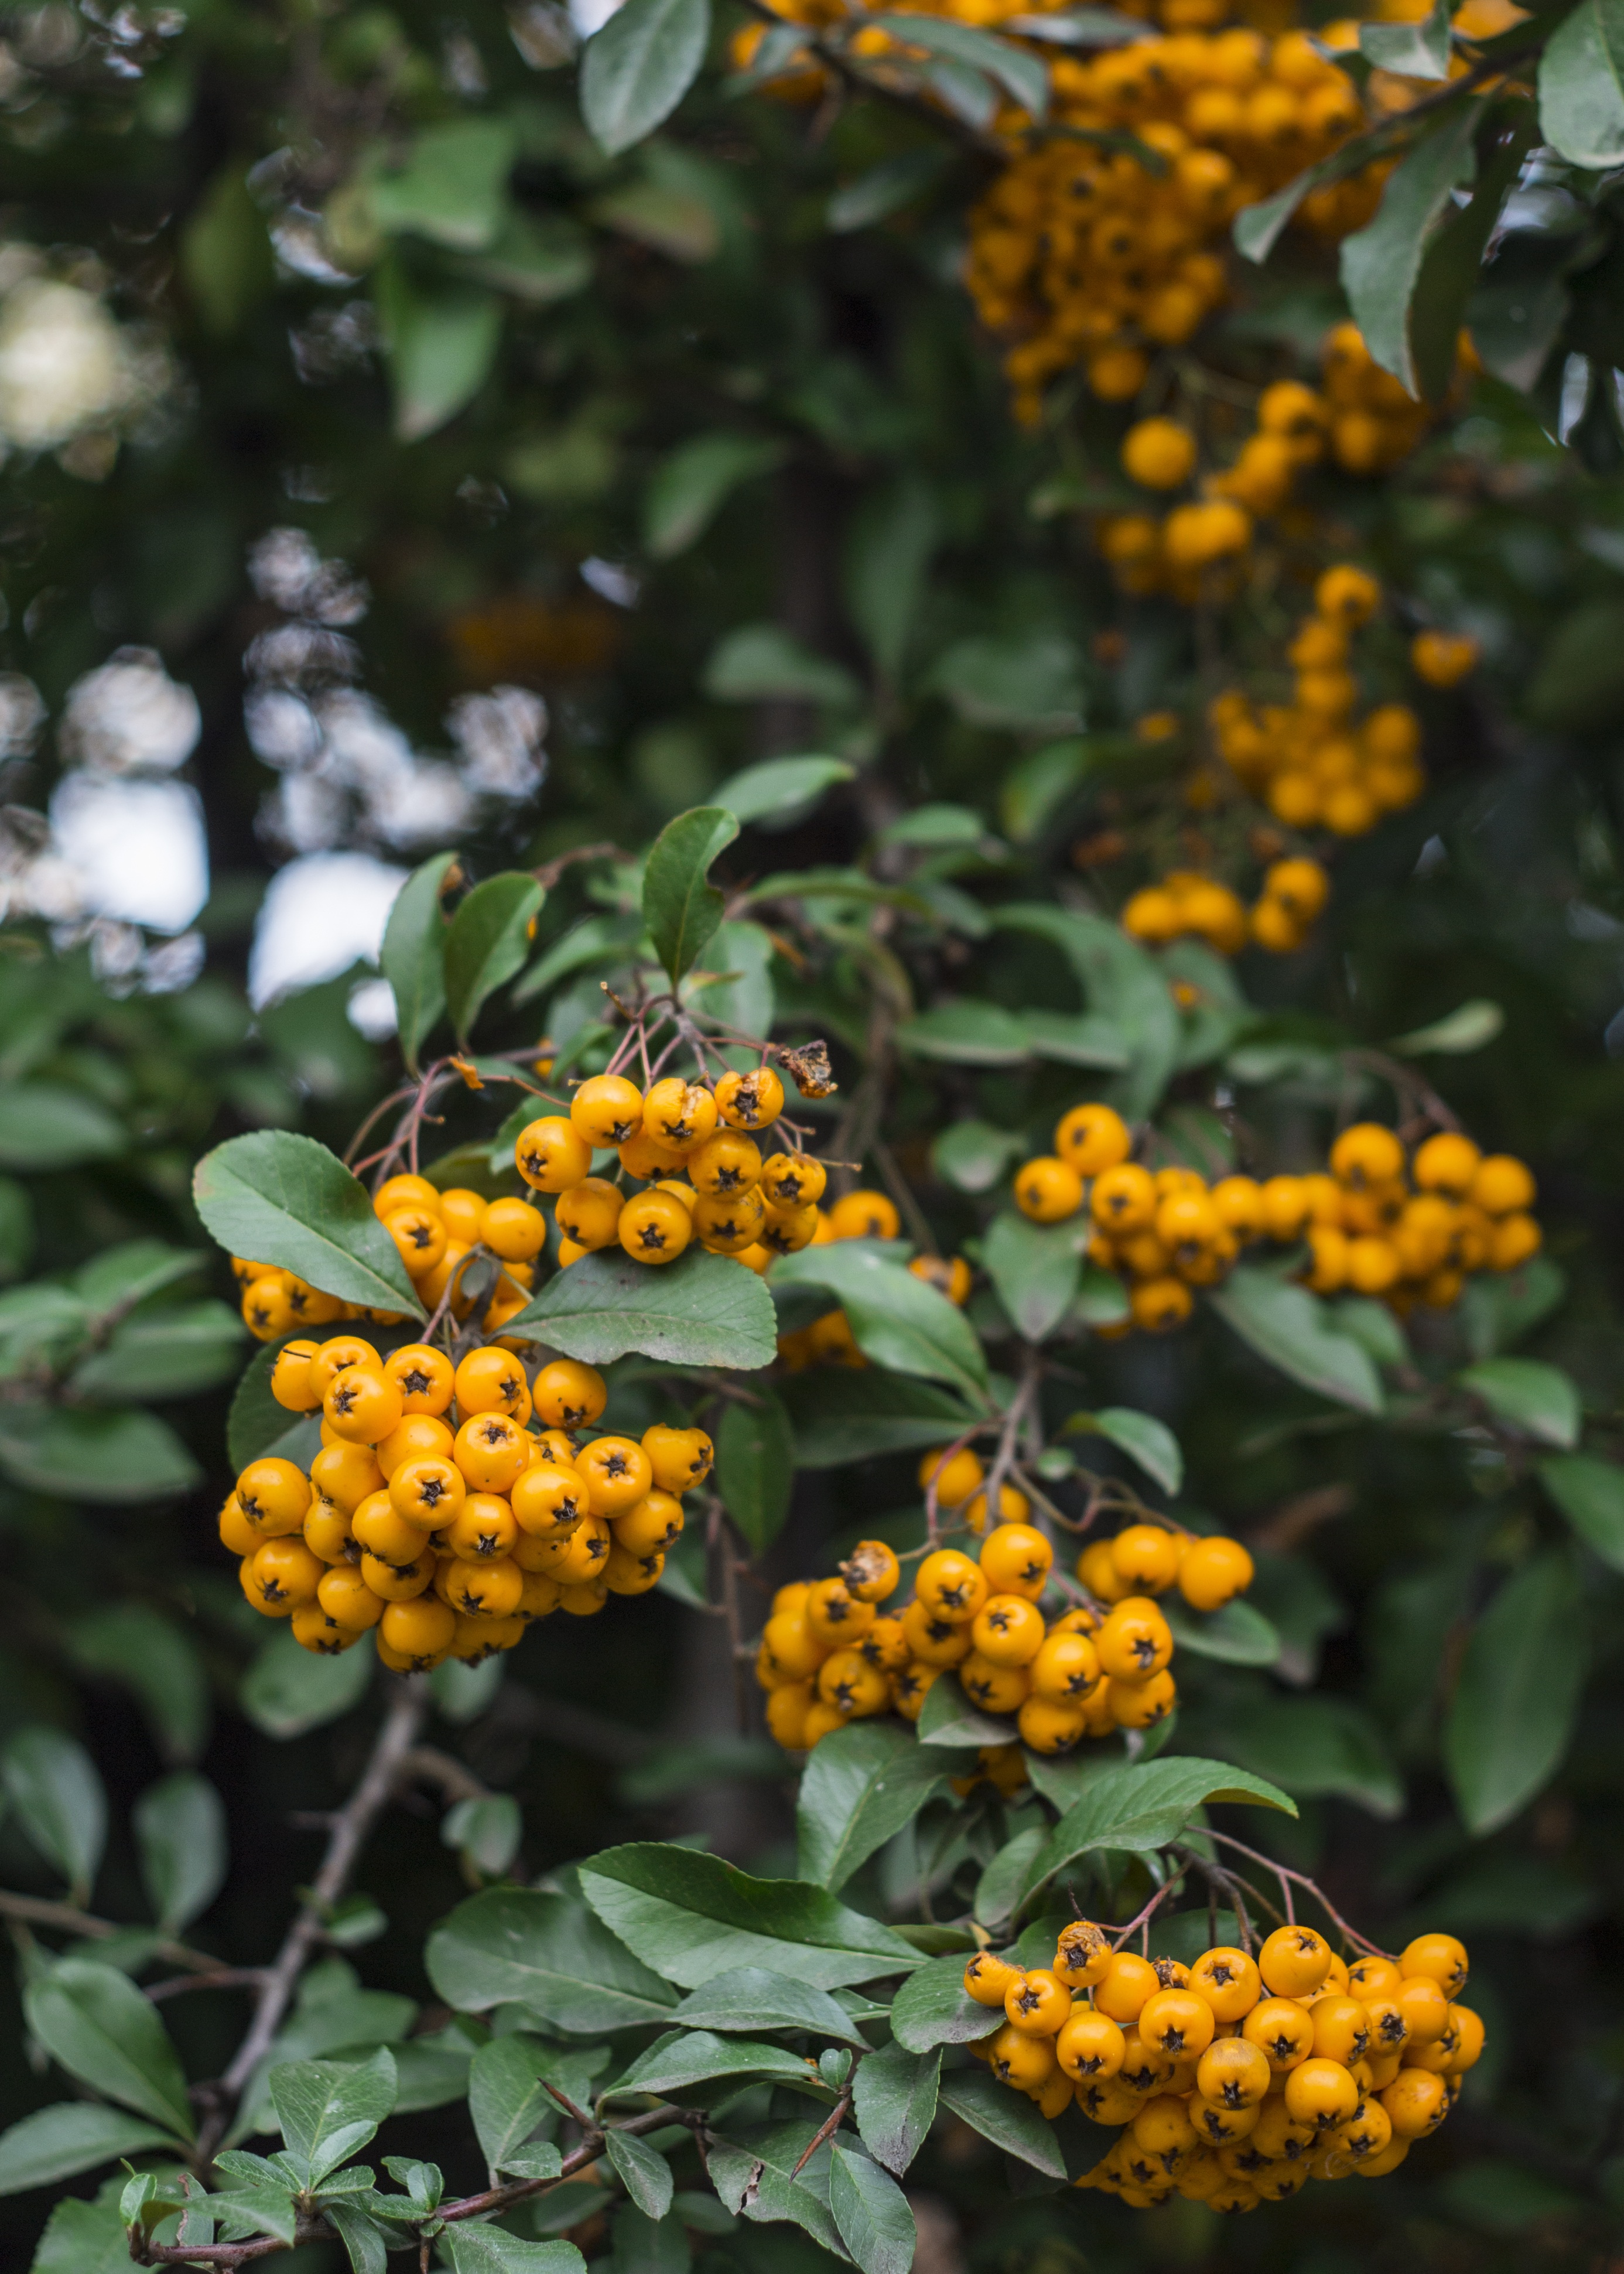
nature, branch, plant, fruit, berry, texture, leaf, fall, flower, decoration, orange, green, produce, insect, natural, evergreen, autumn, botany, colorful, yellow, garden, flora, season, wildflower, berries, shrub, seasonal, organic, flowering plant, lantana camara, land plant, tropical milkweed